Ned Rifle

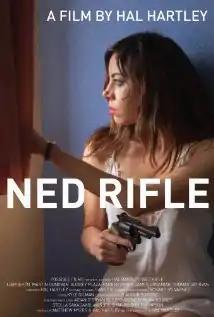
Film poster

Ned Rifle is a 2014 American drama film written and directed by Hal Hartley. It is the third and final film in a trilogy following characters introduced in Hartley's 1997 film "Henry Fool" and 2006 sequel "Fay Grim". "Ned Rifle" stars Liam Aiken as the title character, reprising his role from the other two films, as well as Aubrey Plaza, Parker Posey, James Urbaniak, and Thomas Jay Ryan.